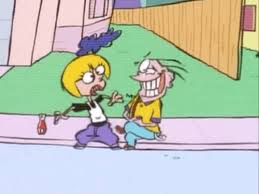
Portrait style: Cartoon Portrait